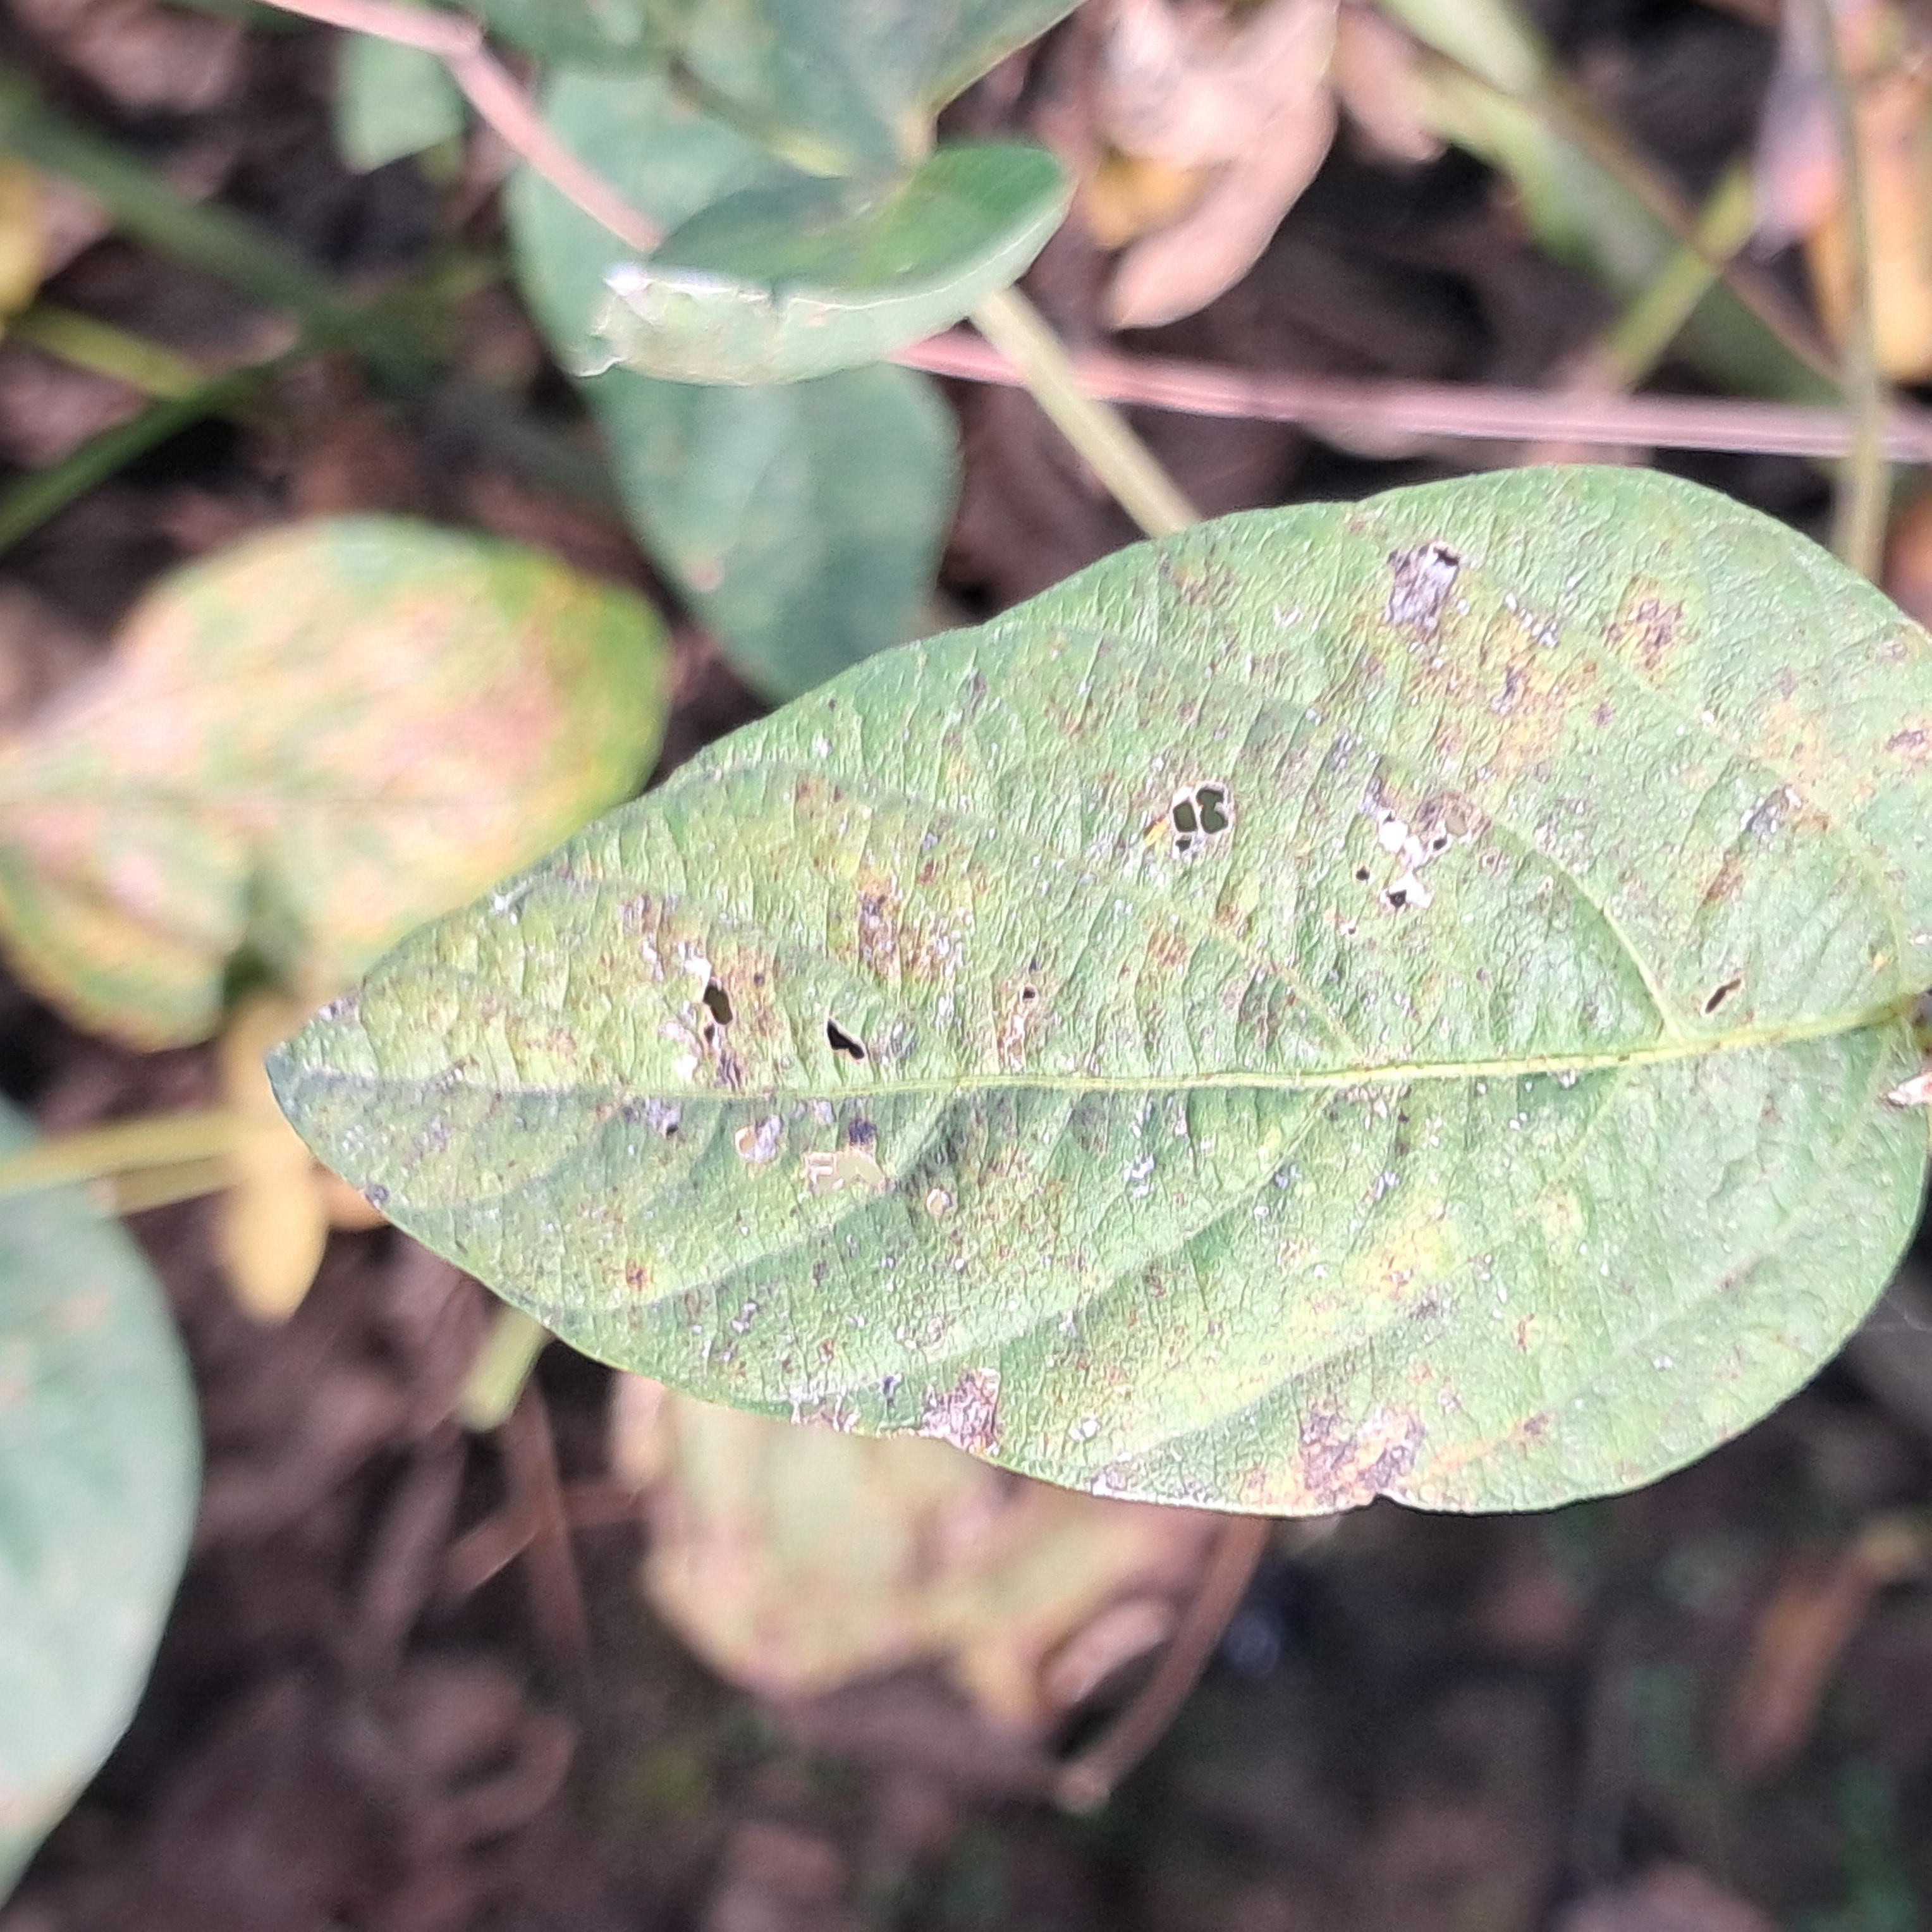
Label: Rust